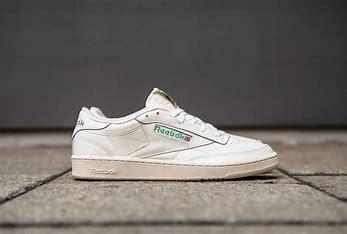
Brand: Reebok
Model: Club C